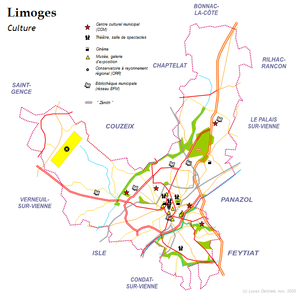
Carte de Limoges avec principaux sites culturels (rajout du FRAC absent sur la carte Image:Limoges - Culture.PNG).
Limoges est une commune en Nouvelle-Aquitaine située au Grand Sud-Ouest de la France, préfecture du département de la Haute-Vienne et chef-lieu de la région historique Limousin.